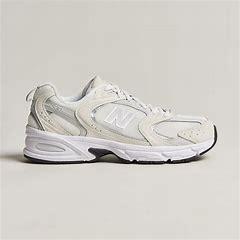
Brand: New
Model: Balance New Balance 530